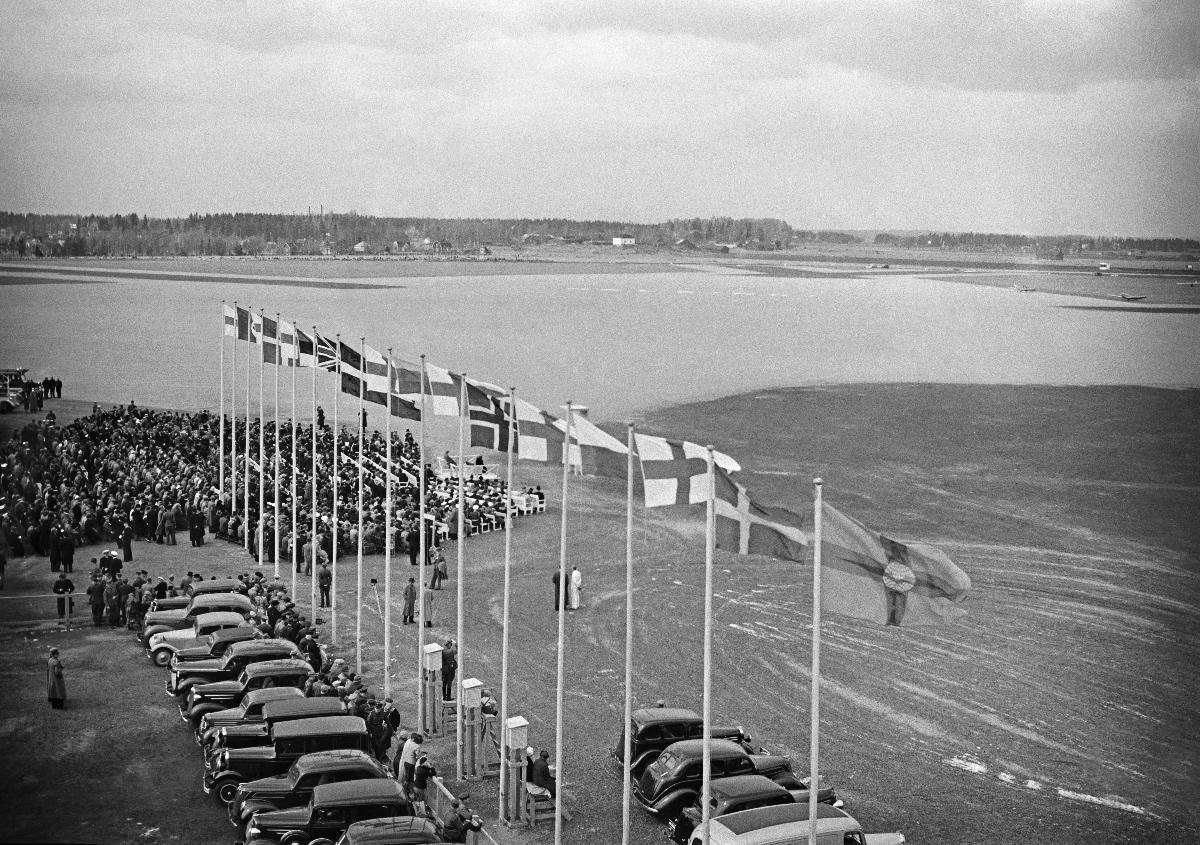
Malmin lentokentän avajaiset
Malms flygfälts invigning; Inauguration of Malmi Airport
sisällön kuvaus: Malmin lentoaseman ja lentokentän avajaiset Helsingin maalaiskunnassa 15.5.1938. content description: The inauguration of Malmi Airport and Airfield in Helsinki rural municipalty 15.5.1938. innehållsbeskrivning: Invigningen av Malms flygstation och flygfält i Helsinge 15.5.1938.
Kuvaaja: Sundström, Hugo, kuvaaja
Vuosi: 1938
Paikka: Suomi, Uusimaa, Helsinki, Malmi Helsinki
Aiheet: HBL; ilmailu; lentokoneet; lentoasemat; lentokentät; aviation; airplanes; airports; inaugurations; aeroplanes; airfields; luftfart; flygplan; flygfält; flygstationer; invigningar; flyg; flygplatser